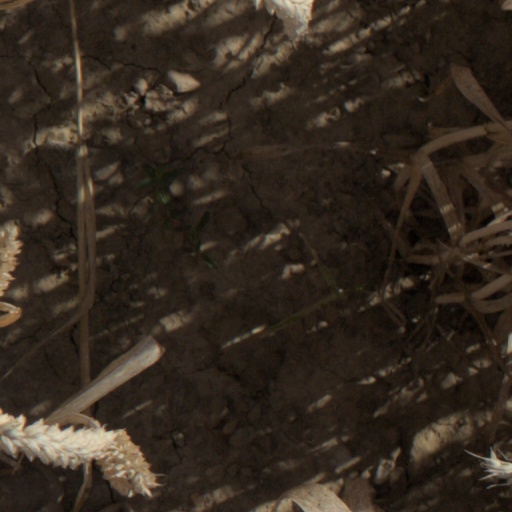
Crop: wheat